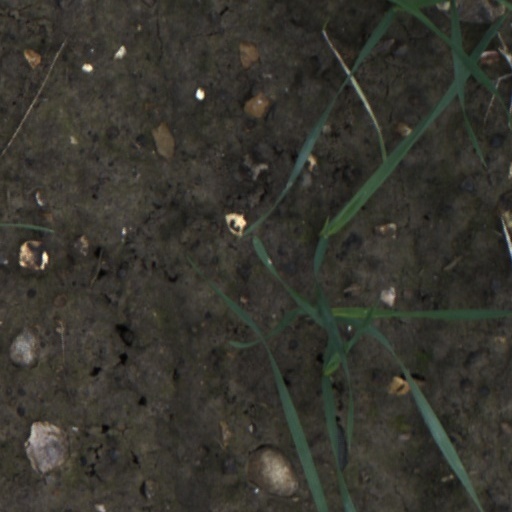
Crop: wheat